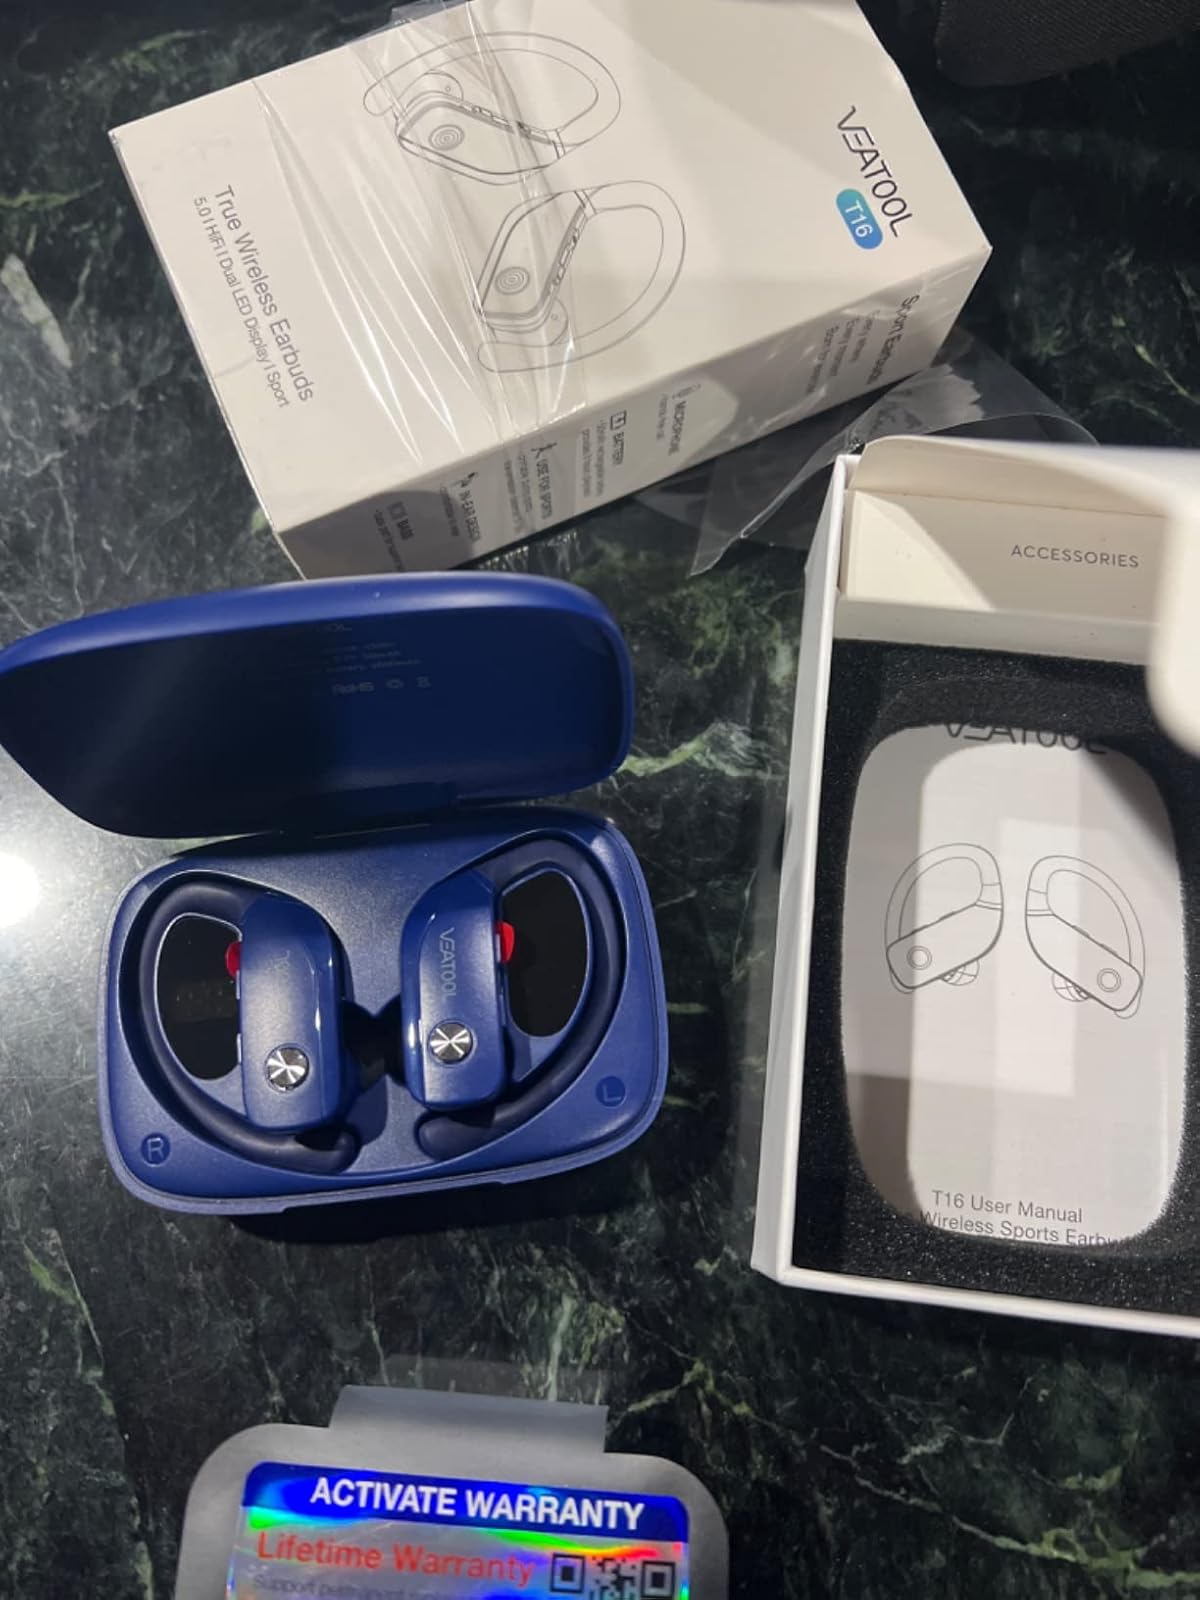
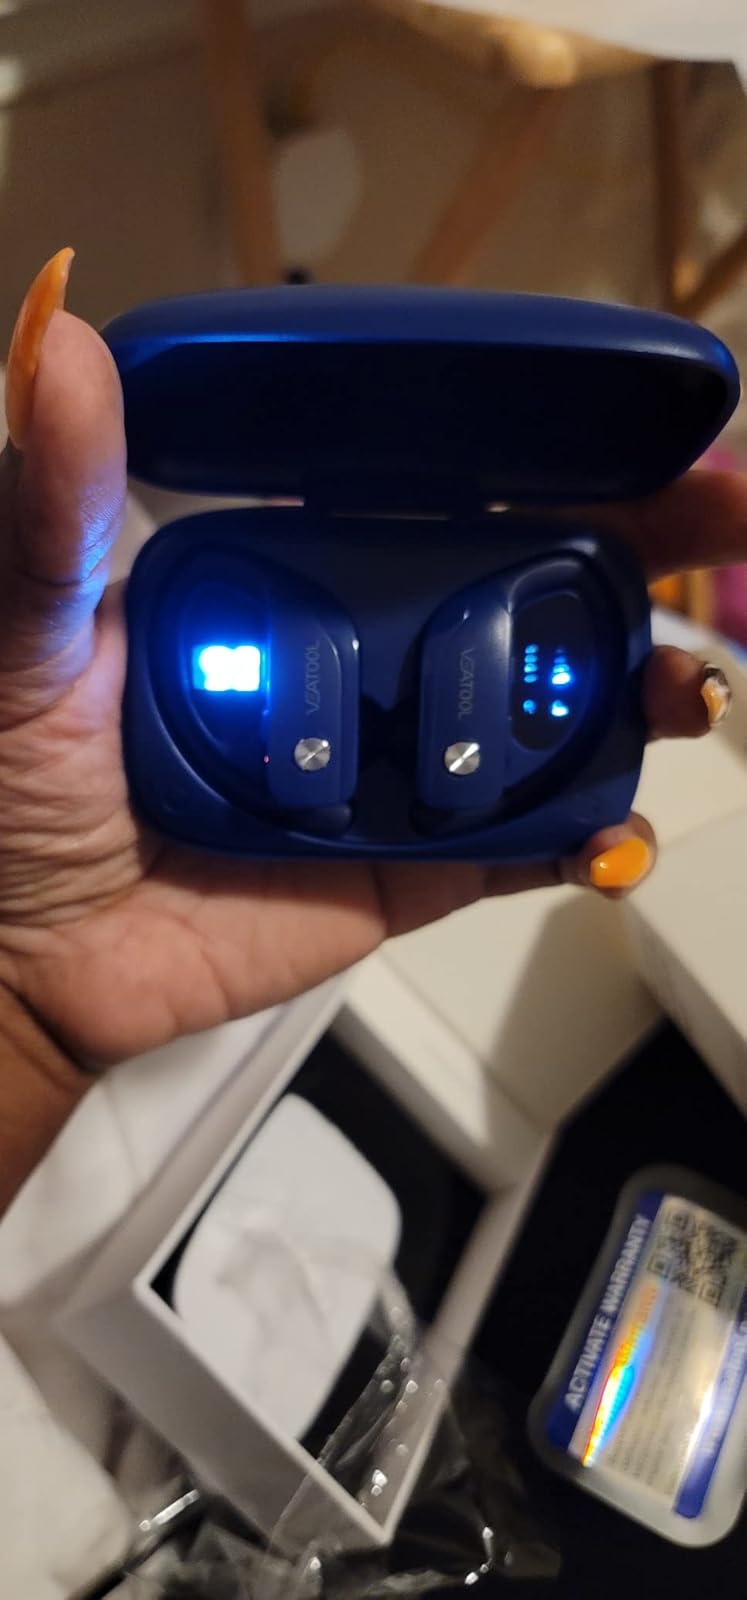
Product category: earbuds
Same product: yes